Army of Châlons

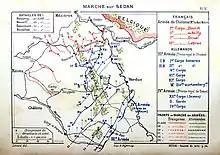
March on Sedan of the Army of Châlons

While Mac Mahon wished to retreat on Paris in order to reconstitute his army, consultations convinced him of rescuing Bazaine which unfolded on Metz following new engagements at Rezonville and Saint-Privat on August 16 and 18. Mac Mahon decided on August 23 to leave Reims and marched towards the north-east in order to pass Meuse between Sedan and Verdun.